Manuel Boutoumites

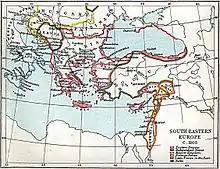
The Byzantine Empire and the Eastern Mediterranean circa 1105.

In 1099, he was sent by the Byzantine commanders at Cyprus as a peace envoy to Bohemond I of Antioch, but he was detained by him for a fortnight before being released, and no negotiations were begun. A few years later, Boutoumites was placed at the head of a large army sent to secure Cilicia against Bohemund. After taking Attaleia, the Byzantines took Maraş and its surrounding region. Boutoumites left behind a large force under Monastras to garrison the province, and returned to Constantinople.